Akvavit Theatre

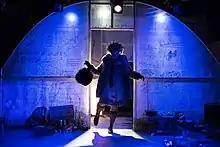
Jay Torrence as Leni Riefenstahl in Akvavit Theatre's production of 'Hitler on the Roof' by Rhea Leman.

A group of five staged readings from several Scandinavian countries formed the initial production on 8 October 2010. It was born out of the "Nordic Spaces" project funded by the Bank of Sweden Tercentenary Foundation. The first reading was "God Times Five", a play by Swedish playwright Jonas Hassen Khemiri, directed by Chad Eric Bergman. The four other plays in the sequence were "Red and Green", by Dane Astrid Saalbach, directed by Jessica Hutchinson; "Kokkola" by Finn Leea Klemola, directed by Kevin Heckman; "Verkeleg", a reality play by Norwegian Gyrid Axe Øvsteng, directed by Robin Witt; and "Óhapp" by Icelandic playwright Bjarni Jónsson, directed by Jonathan Berry.